Intrusive thought

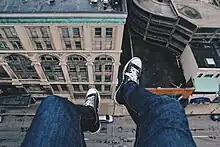
The high place phenomenon is a common intrusive thought when present in a high place.

An intrusive thought is an unwelcome, involuntary thought, image, or unpleasant idea that may become an obsession, is upsetting or distressing, and can feel difficult to manage or eliminate. When such thoughts are paired with obsessive–compulsive disorder (OCD), Tourette syndrome (TS), depression, autism, body dysmorphic disorder (BDD), and sometimes attention deficit hyperactivity disorder (ADHD), the thoughts may become paralyzing, anxiety-provoking, or persistent. Intrusive thoughts may also be associated with episodic memory, unwanted worries or memories from OCD, post-traumatic stress disorder (PTSD), other anxiety disorders, eating disorders, or psychosis. Intrusive thoughts, urges, and images are of inappropriate things at inappropriate times, and generally have aggressive, sexual, or blasphemous themes.